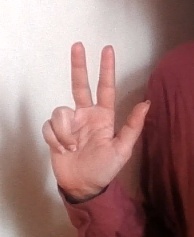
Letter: al